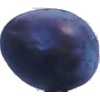
Label: Plum 3